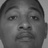
Emotion: neutral